Conquest of Mecca

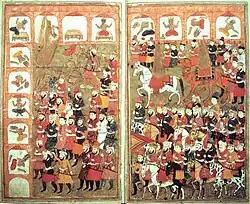
Muhammad entering the Kaaba and destroying the Arabian idols (Bazil's "Hamla-i Haydari", 1808)

The conquest of Mecca (alternatively, "liberation of Mecca") was a military campaign undertaken by Muhammad and his companions during the Muslim–Quraysh War. They led the early Muslims in an advance on the Quraysh-controlled city of Mecca in December 629 or January 630 (10–20 Ramadan, 8 AH). The fall of the city to Muhammad formally marked the end of the conflict between his followers and the Quraysh tribal confederation.